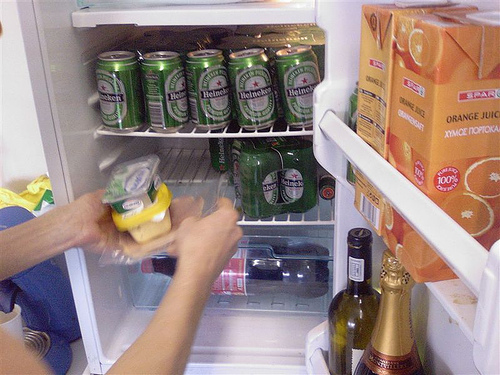
user: Given an image and a question. Answer the question in a short answer. Question: Which brand of cool drinks is shown in this photo? Short Answer:
assistant: heineken